Mission San Juan Capistrano

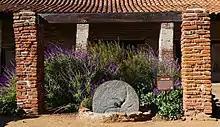
Olive millstone and site of Olive Mill

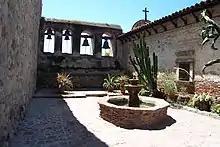
A view of Mission San Juan Capistrano's "Sacred Garden" that was developed in 1920. The four-bell "campanario" was erected a year after the bell tower at "The Great Stone Church" was toppled in the 1812 earthquake.

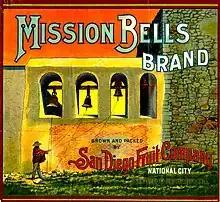
A crate label for Mission Bells Brand fruit depicts the ringing of the bells at Mission San Juan Capistrano.

The goal of the missions was, above all, to become self-sufficient in relatively short order. Farming, therefore, was the most important industry of any mission. Barley, maize, and wheat were the principal crops grown at San Juan Capistrano; cattle, horses, mules, sheep, and goats were all raised by the hundreds as well. In 1790, the Mission's herd included 7,000 sheep and goats, 2,500 cattle, and 200 mules and horses. Olives were grown, cured, and pressed under large stone wheels to extract their oil, both for use at the Mission and to trade for other goods. Grapes were also grown and fermented into wine for sacramental use and again, for trading. The specific variety, called the "Criolla" or "Mission grape", was first planted at the Mission in 1779; in 1783, the first wine produced in Alta California emerged from San Juan Capistrano's winery. Until about 1850, Mission grapes represented the entirety of viticulture in the state. Cereal grains were dried and ground by stone into flour. The Mission's kitchens and bakeries prepared and served thousands of meals each day. Candles, soap, grease, and ointments were all made from tallow (rendered animal fat) in large vats located just outside the west wing. Also situated in this general area were vats for dyeing wool and tanning leather, and primitive looms for weavings. Large "bodegas" (warehouses) provided long-term storage for preserved foodstuffs and other treated materials.